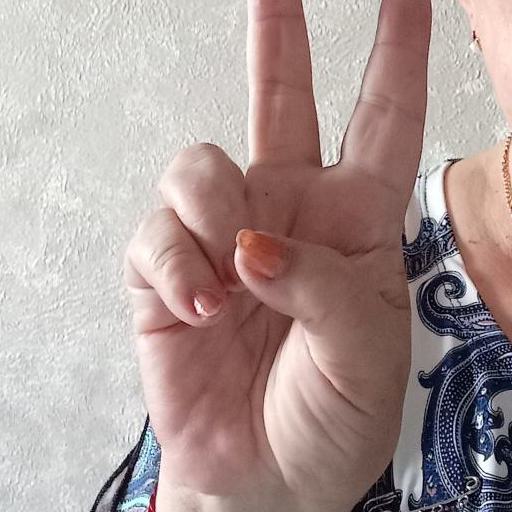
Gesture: peace